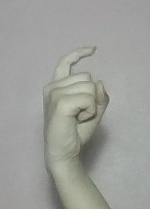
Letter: ra